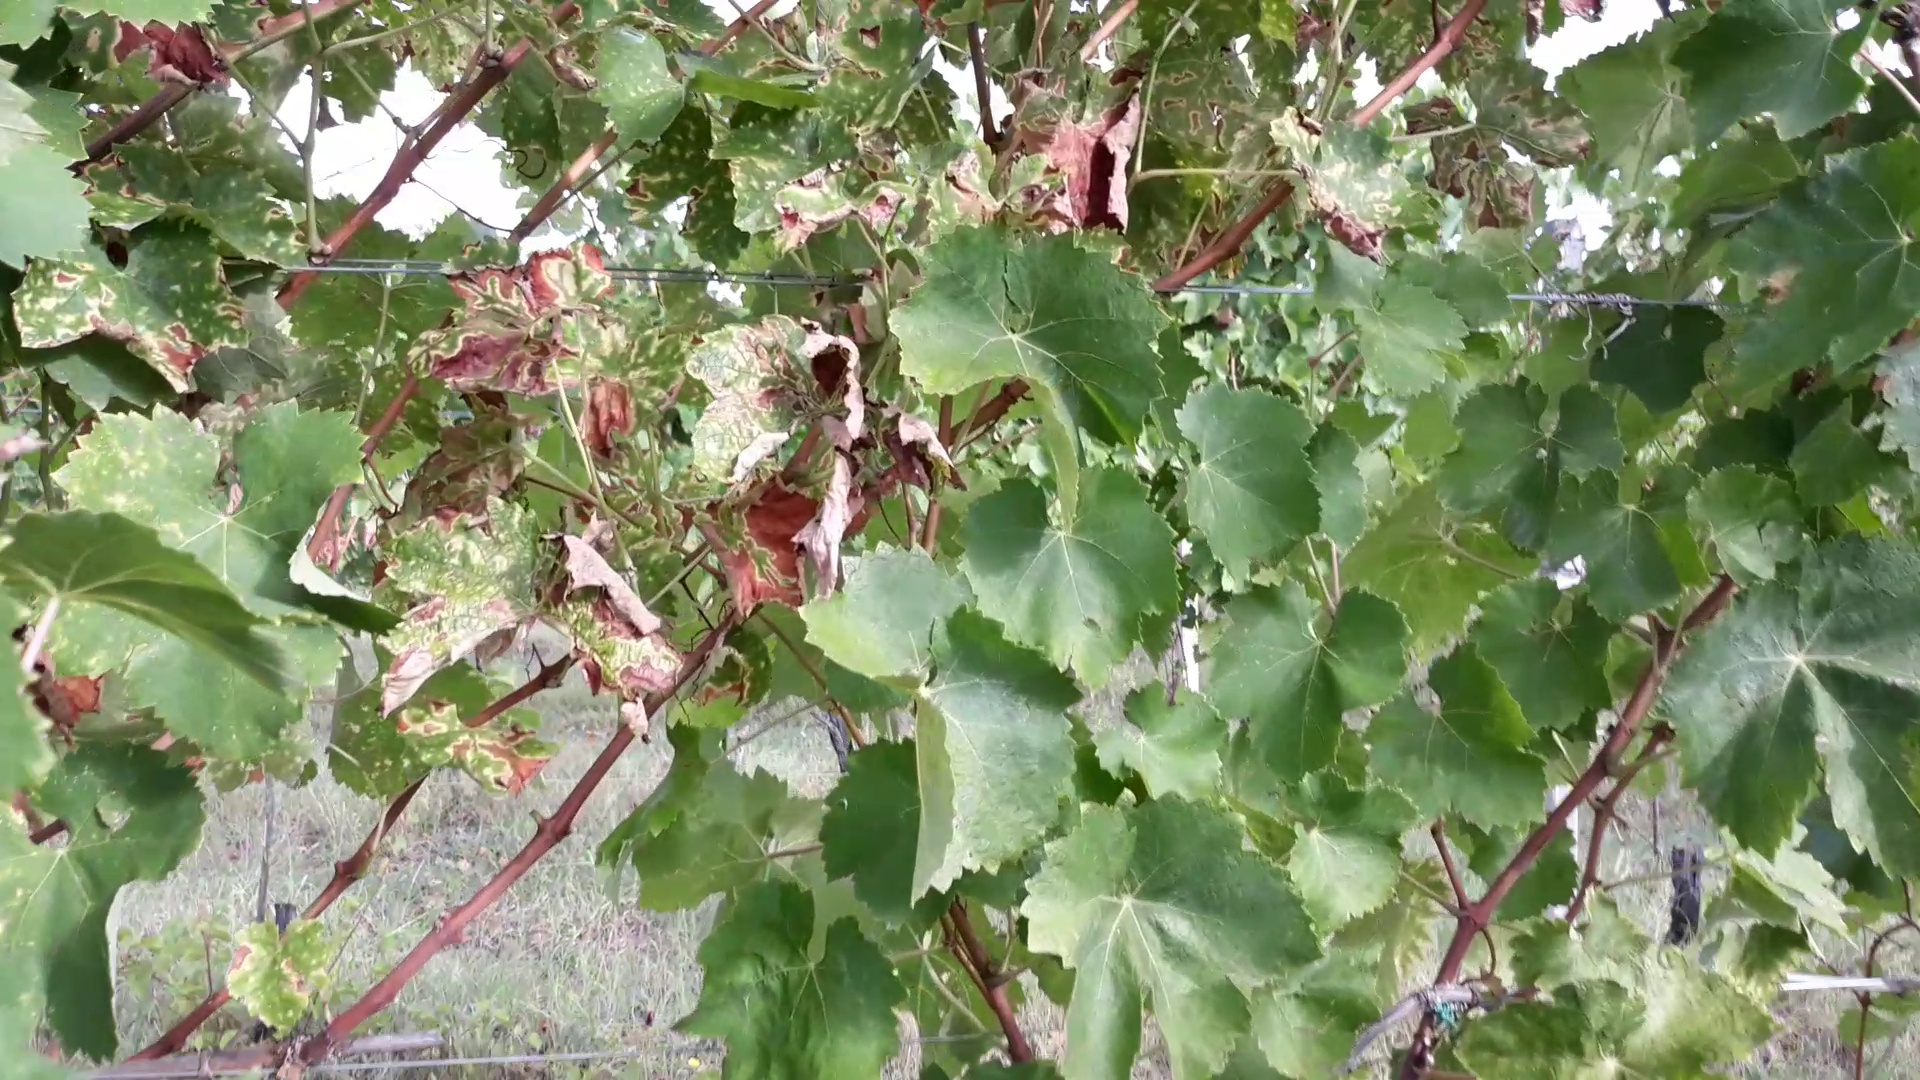
Label: esca